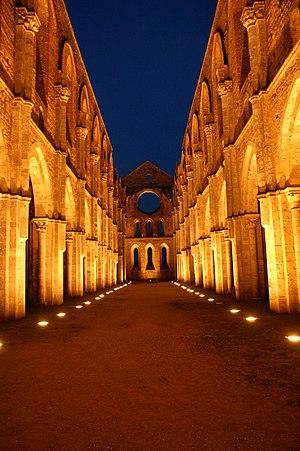
L'abbaye de San Galgano est une abbaye cistercienne proche de Sienne, sur la commune de Chiusdino, dans la province de Sienne.